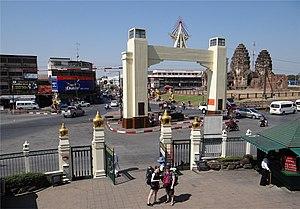
Prang Sam Yot road et le temple Phra Prang Sam Yod vu du sanctuaire de San Phra Kan, Lopburi, Thaïlande.